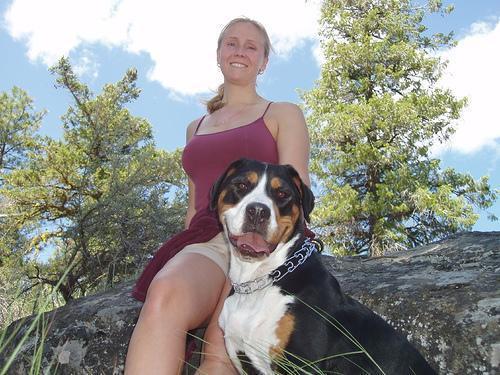
Greater_Swiss_Mountain_dog